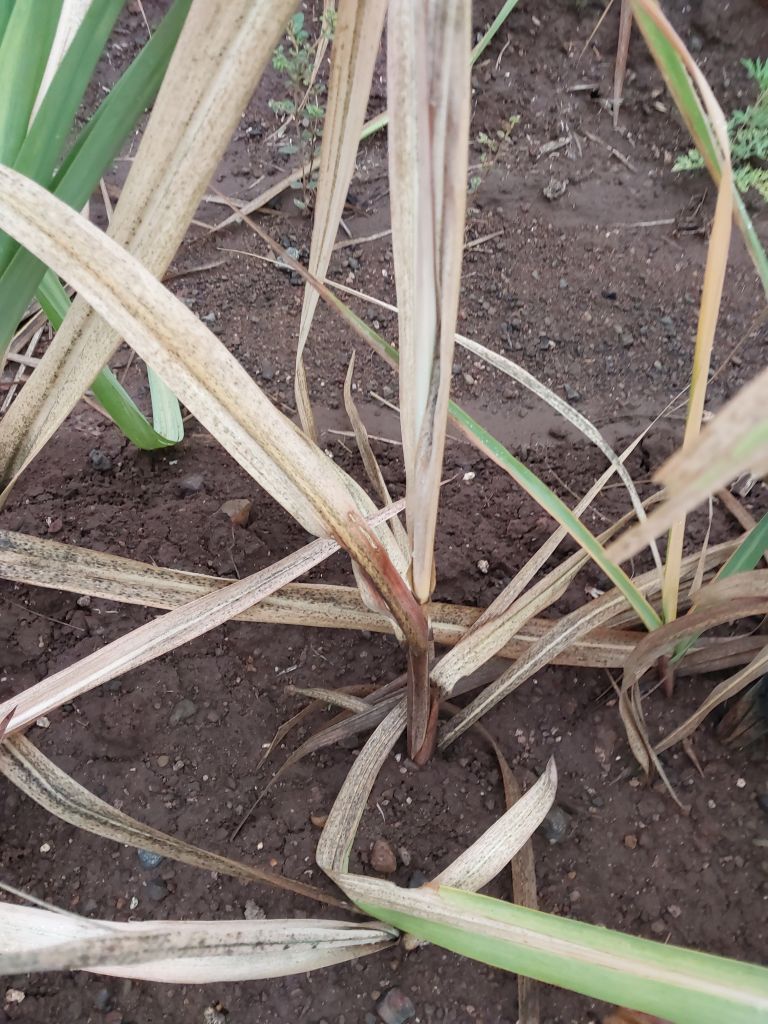
Label: Sett Rot